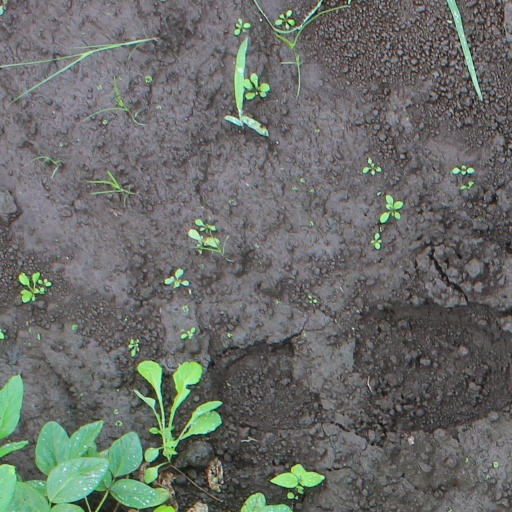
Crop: soybean